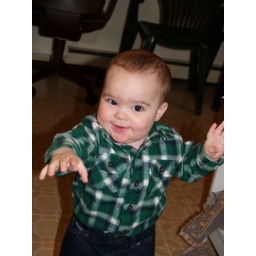
Sweetness in a green flannel shirt !!